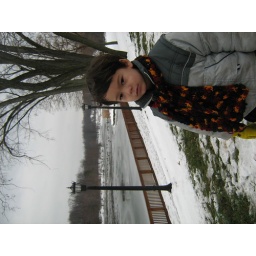
By the lake near home